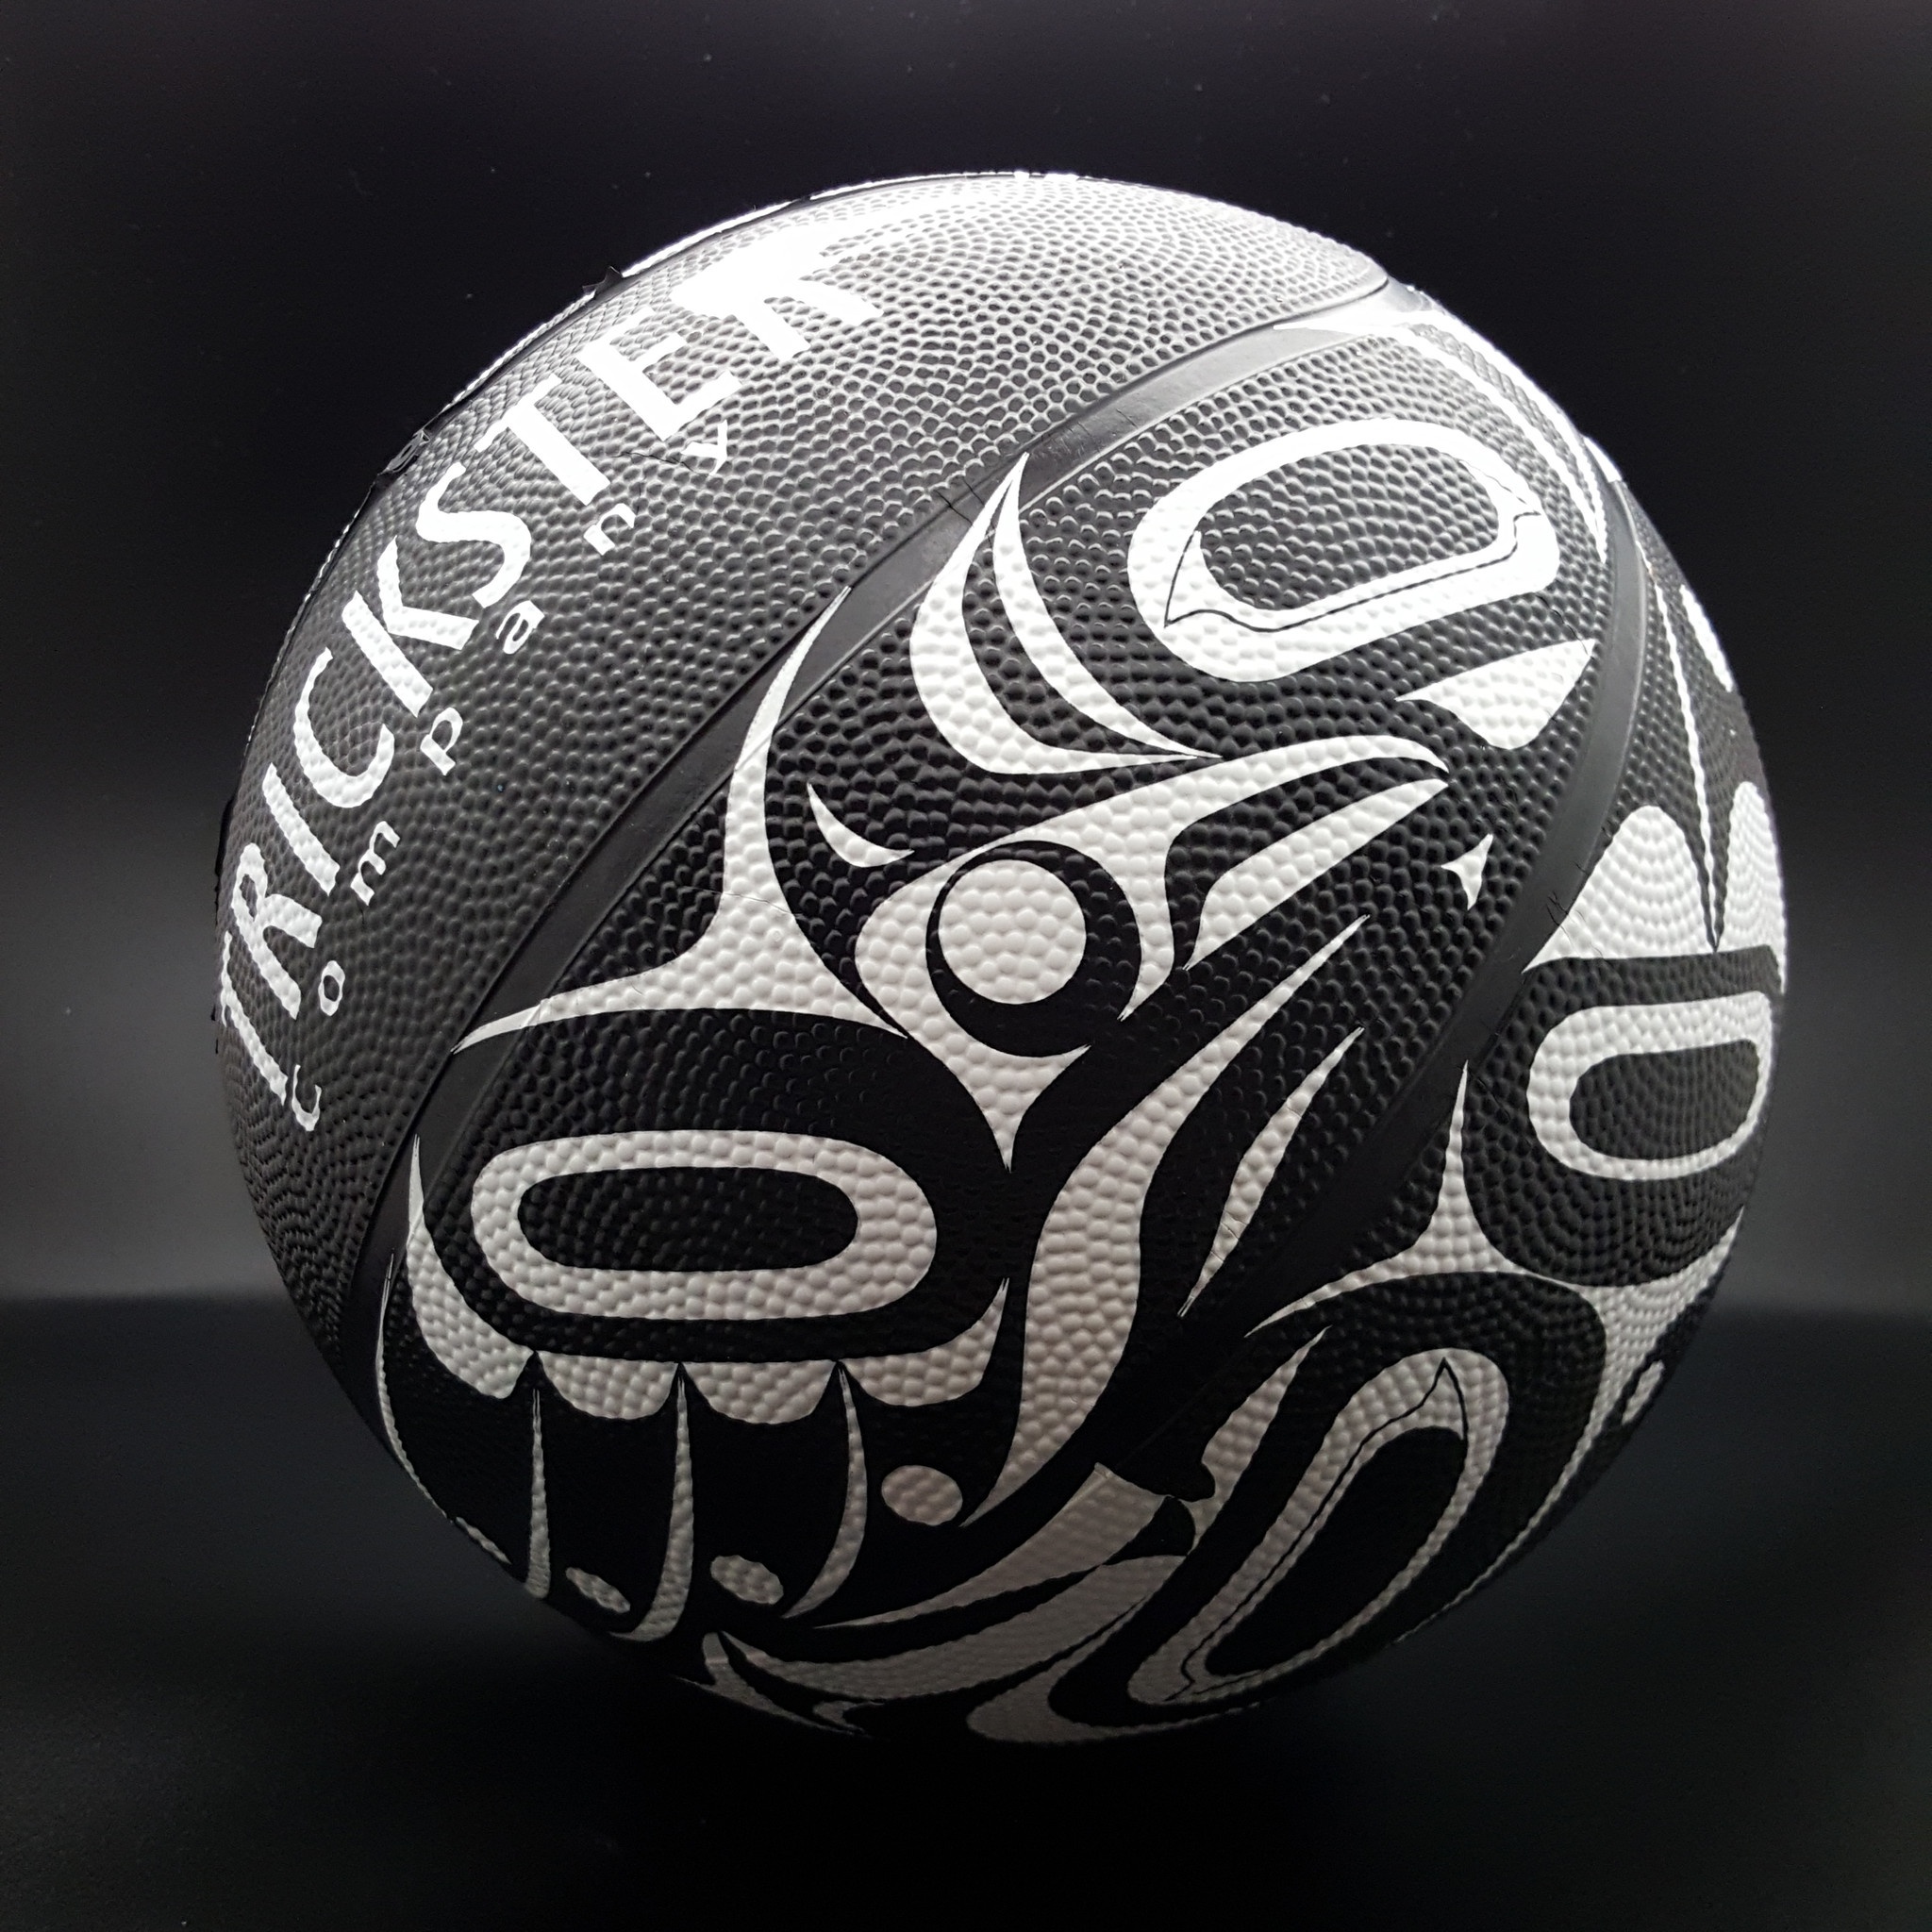
One on One Adult Basketball (Black&White)
Brand: HotGlaa, LLC
1:1 refers to two moieties, or halves, in Tlingit culture. Each clan belongs to either the Raven or Eagle moiety. Tradition holds that Ravens should marry Eagles and that in times of mourning for one moiety, the other uplifts and provides support. These are examples of how Ravens and Eagles have held balance since time immemorial, how they continue to, and how they will in future generations. The Ravens and Eagles depicted on this basketball represent harmony and survival of cultural values. Men's regulation size 7 (29.5" circumference). Ideal for both indoor and outdoor play, these rubber basketballs are durable and made to last. Design by Crystal Worl. SHIPS DEFLATED
Category: Sporting Goods > Athletics > Basketball > Basketballs